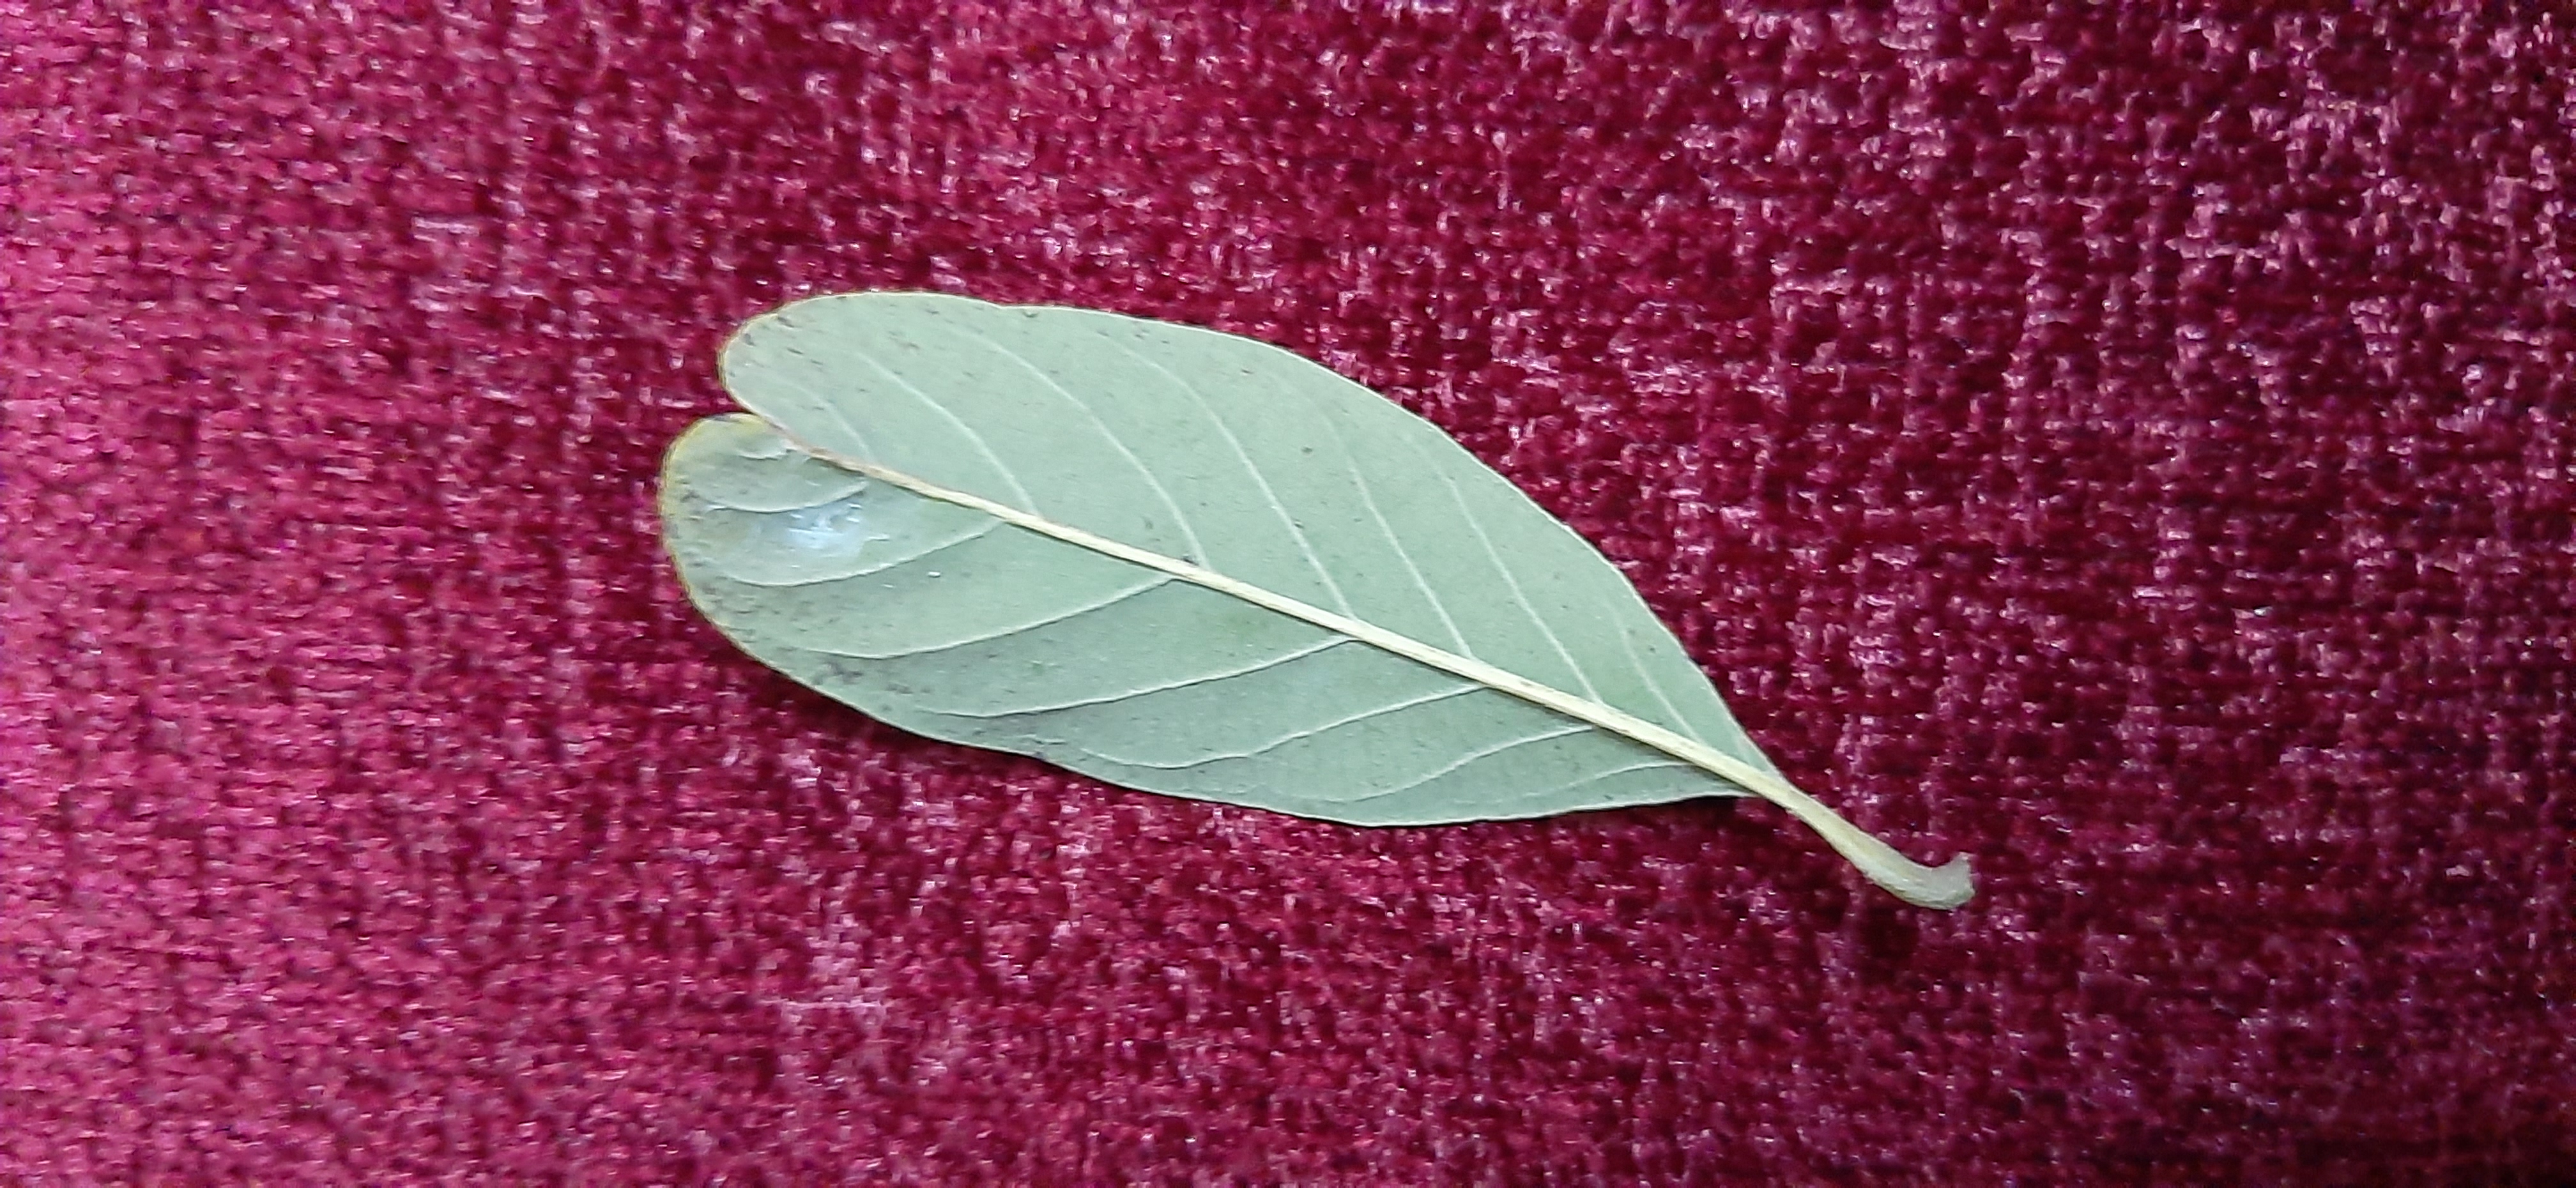
Plant: Seethapala